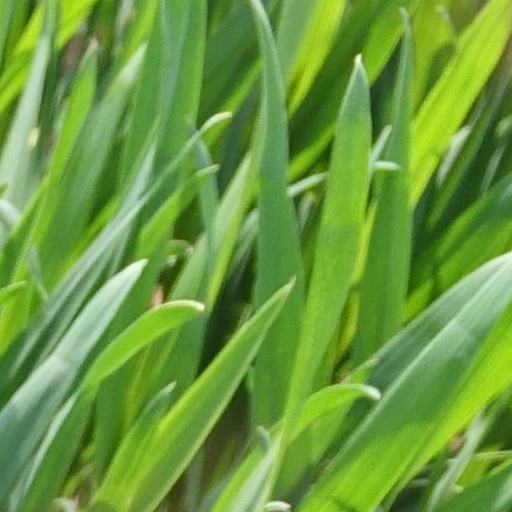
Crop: wheat